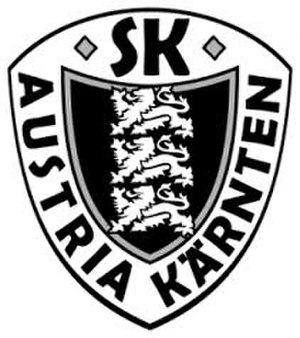
SK Austria Kärnten
SK Austria Kärnten er en østrigsk fodboldklub fra byen Klagenfurt i Kärnten. Klubben spillede i landets bedste liga, den østrigske Bundesliga, og har hjemmebane på Hypo-Arena. Klubben blev grundlagt i 2007, hvor den overtog licensen fra den tidligere ligaklub, ASKÖ Pasching. Klubben gik konkurs i 2010 og byen grundlage derefter en ny klub SK Austria Klagenfurt.